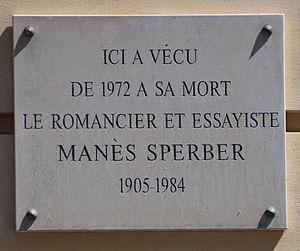
La rue Notre-Dame-des-Champs est une rue du 6ᵉ arrondissement de Paris, qui commence rue de Vaugirard et se termine avenue de l'Observatoire.
Manès Sperber, né le 12 décembre 1905 à Zablotov en Galicie orientale et mort le 5 février 1984 à l'Hôpital Cochin dans le 14ᵉ arrondissement de Paris, est un écrivain de nationalité française d'origine autrichienne.